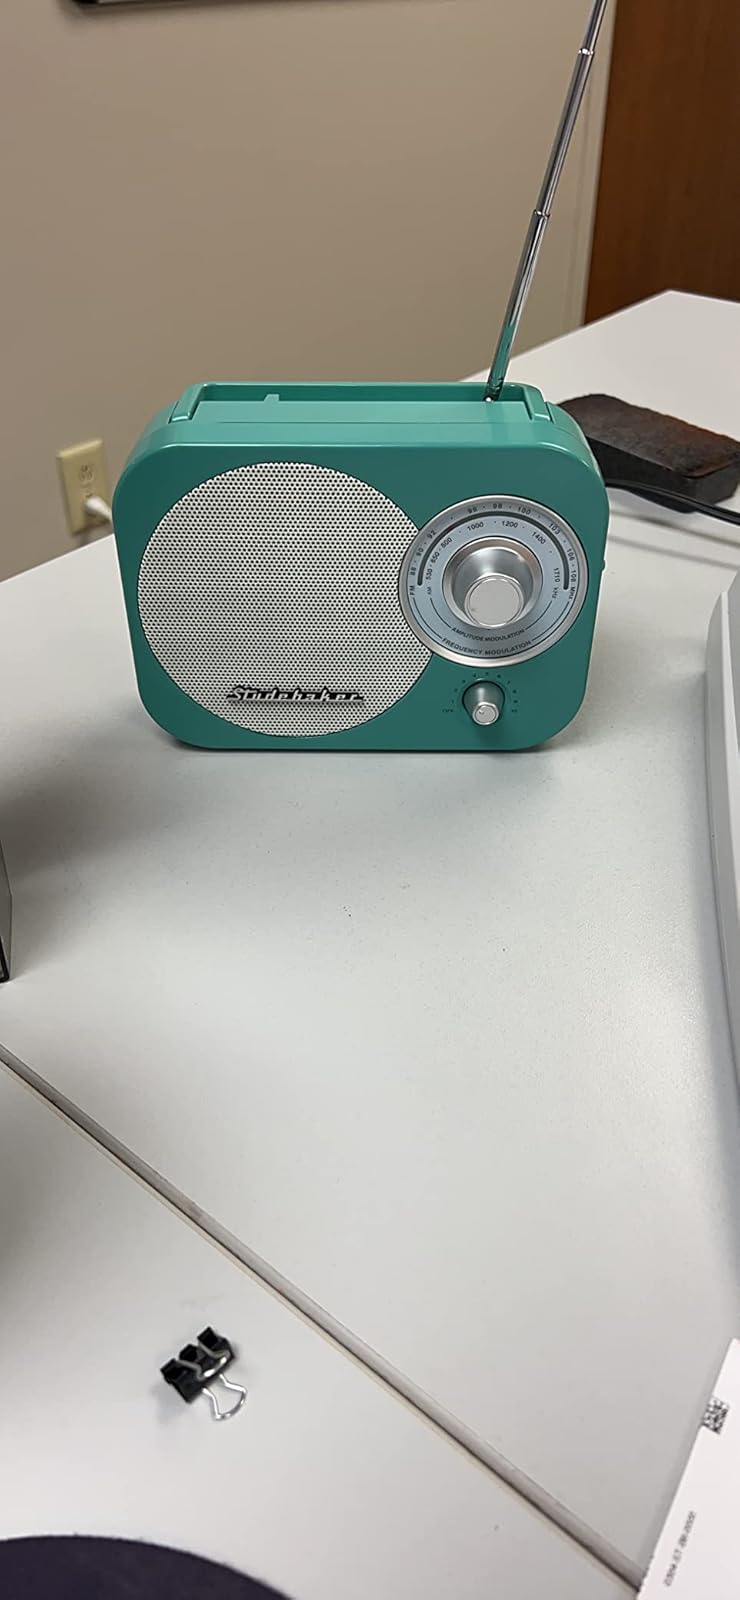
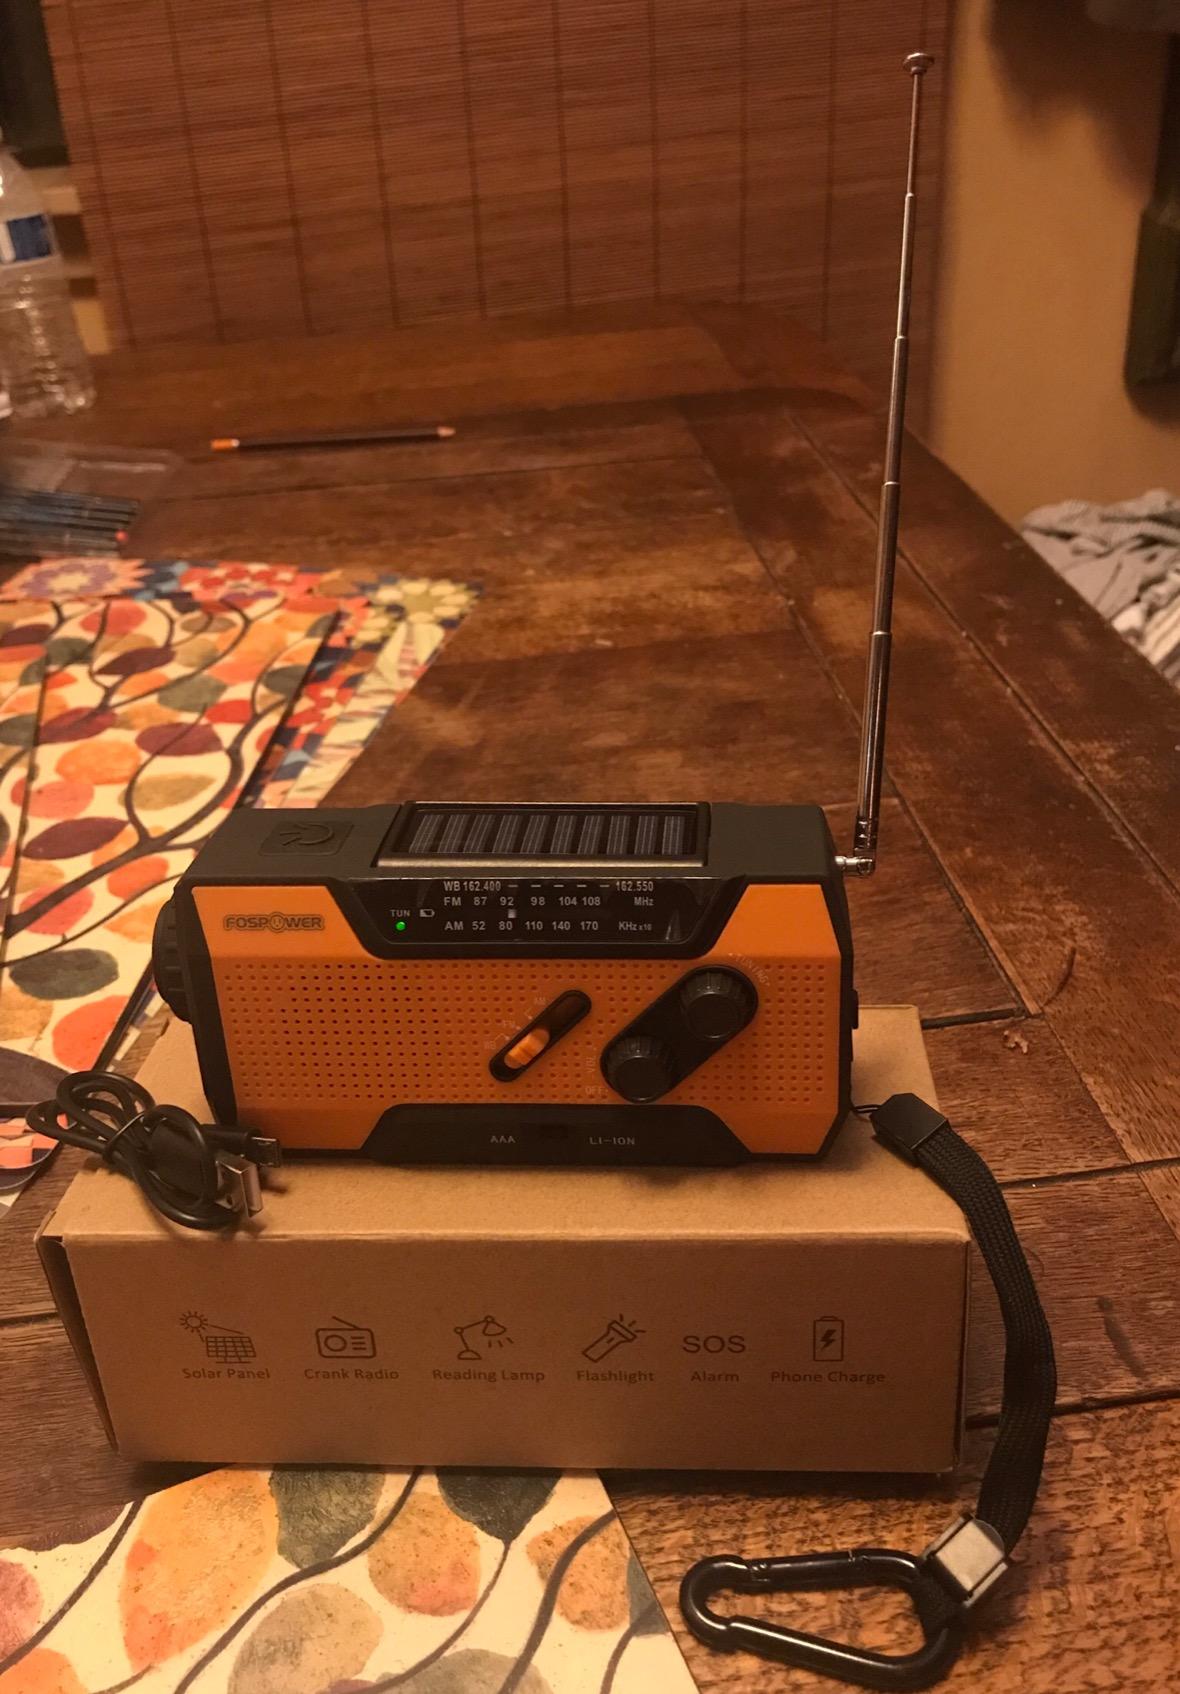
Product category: radio
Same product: no